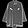
Label: Shirt